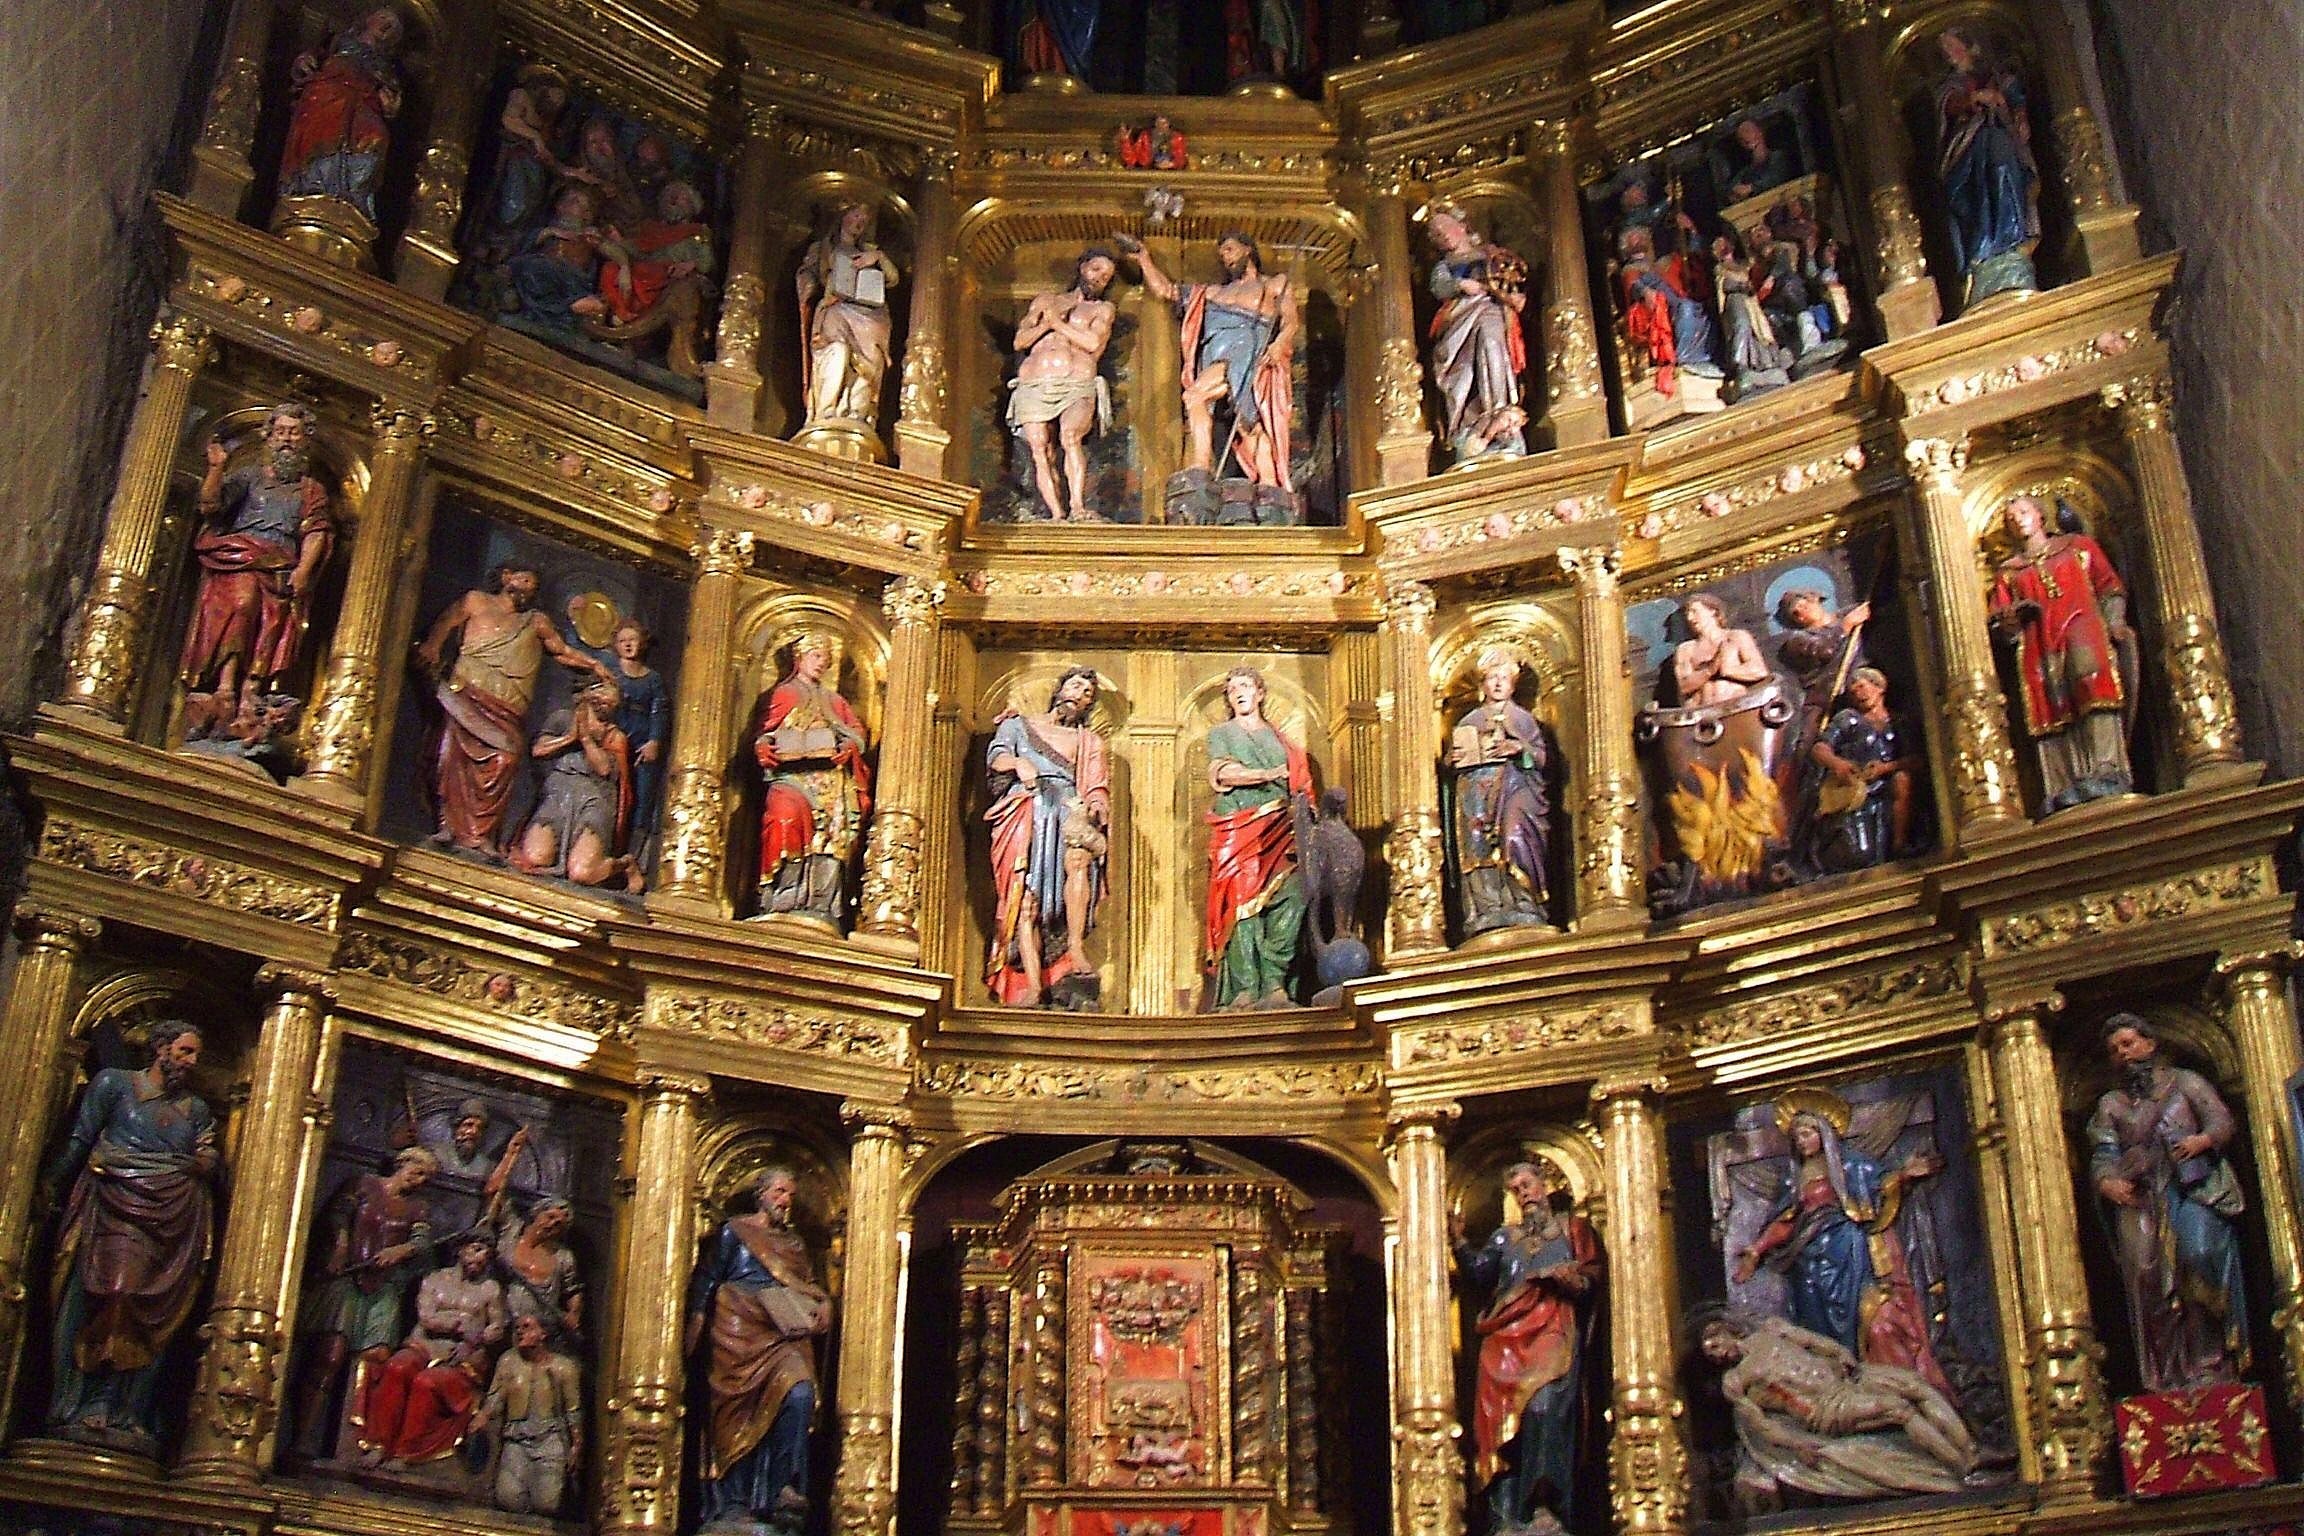
architecture, interior, building, collection, religion, landmark, church, cathedral, chapel, place of worship, inside, art, altar, faith, carvings, shrine, sculptures, historical, basilica, saints, figures, middle ages, pilgrimage, biblical, gothic architecture